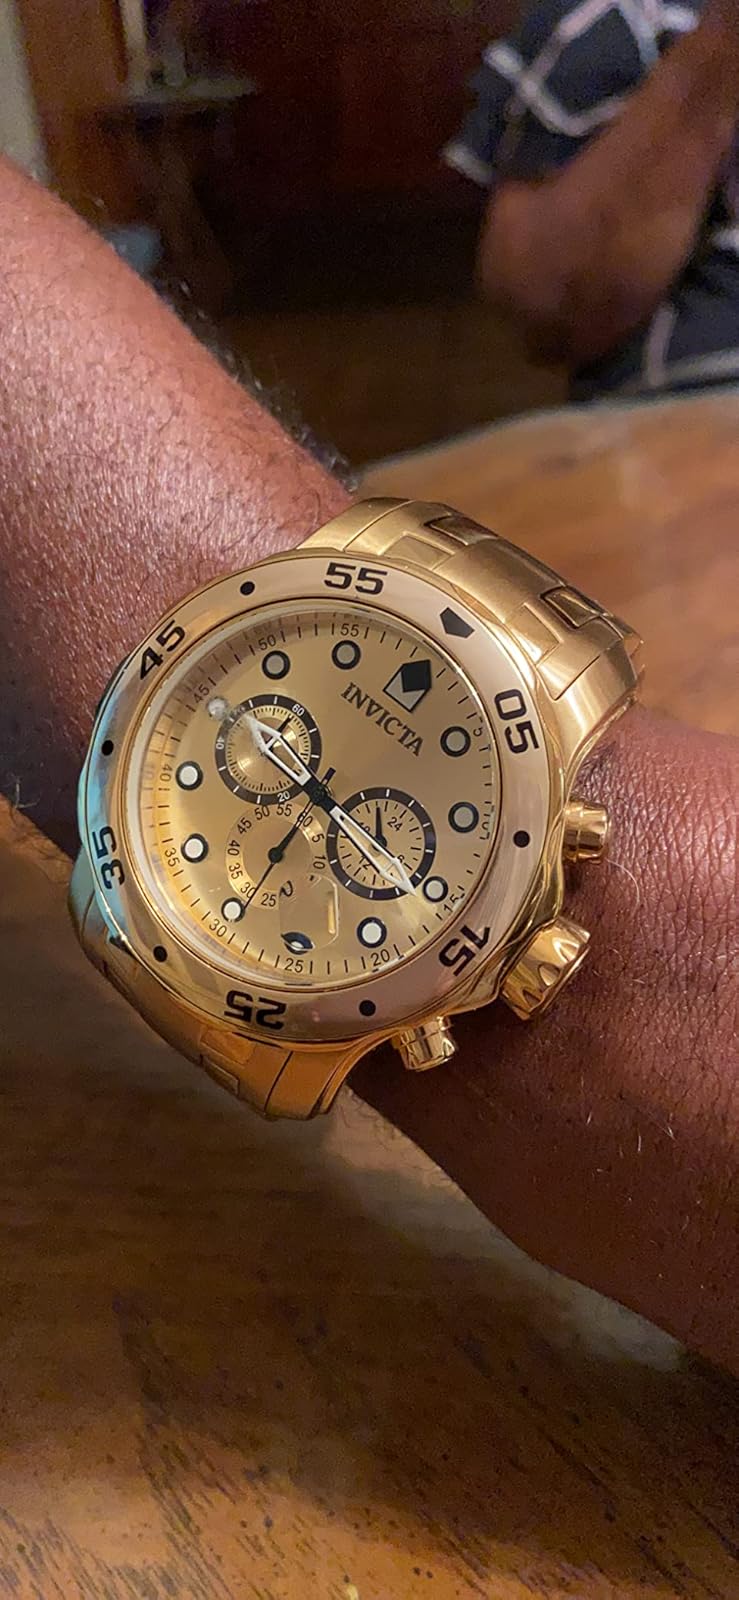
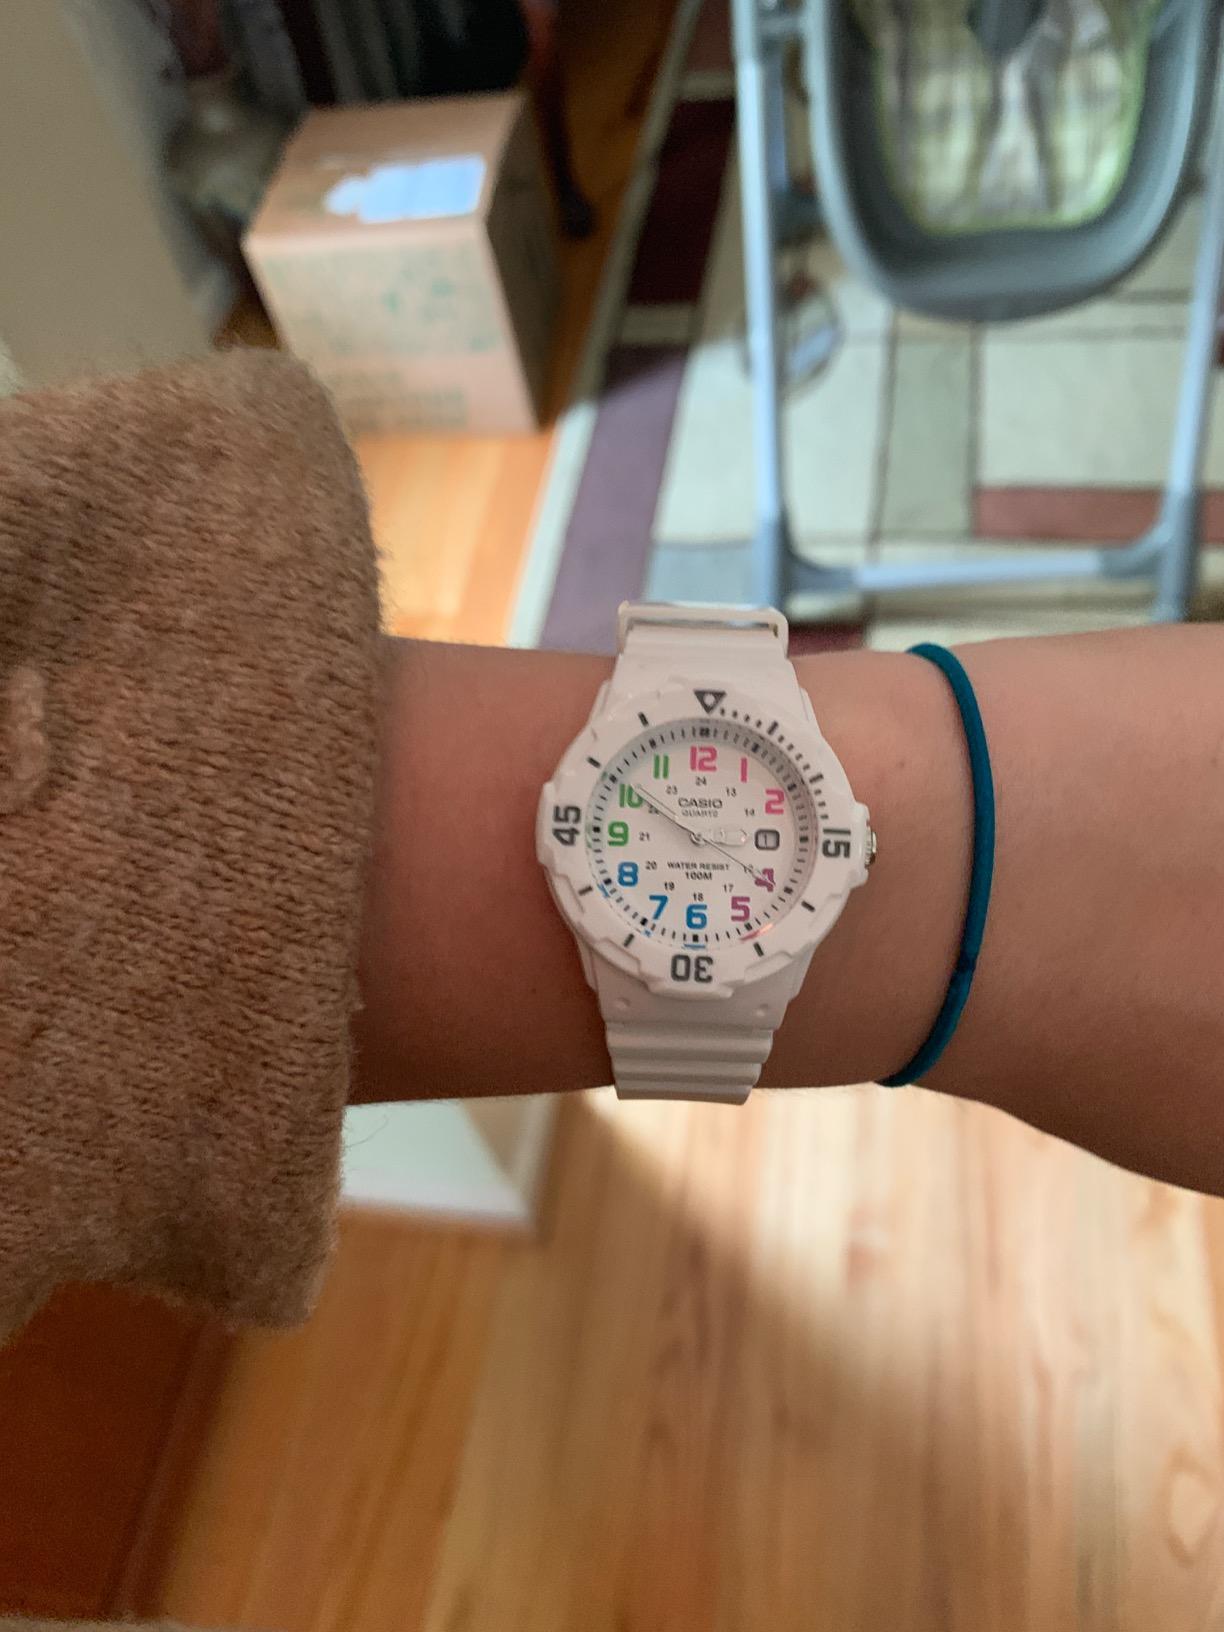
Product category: accessories_watch
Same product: no